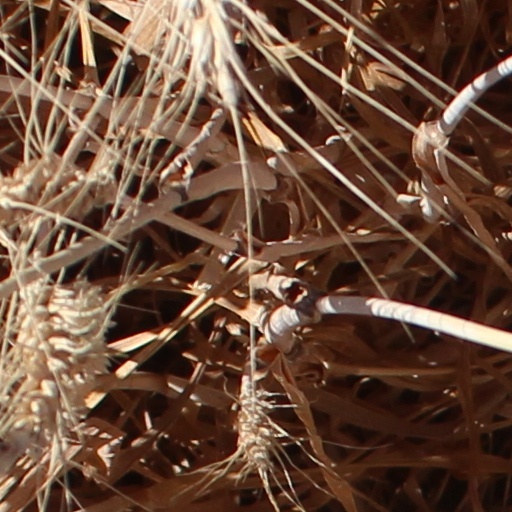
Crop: wheat